Cup of coffee (sports idiom)

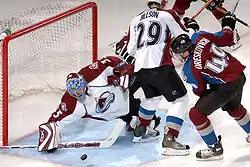
Goaltender Tyler Weiman's cup-of-coffee with the 2007–08 Colorado Avalanche included 16 minutes of playing time.

A special case unique to the NHL is that of the emergency backup goaltender. NHL rules dictate that a team carry at least two goaltenders in every game; however, there are sometimes circumstances (such as a short-notice trade or a mid-game injury) when a team only has one goaltender on the roster and does not have time to call up another from the AHL. In such a case, any goaltender 22 years of age or older can be signed as a free agent to a short-term contract to fill the second goaltender position until a more permanent solution can be found. Since the other goaltender is certain to play the game in question and is not likely to be injured during game play, the backup goaltender is likely never to set foot on the ice during game play. Thus, players with little to no experience can sometimes have a short cup of coffee in the NHL (video technician Ryan Vinz is one such example; he was pulled out of the stands to fill the position for one game for the Buffalo Sabres in 2014 despite not playing goalie since high school). This position is typically held by an older, retired goaltender (Dwayne Roloson, Artūrs Irbe and Bob Essensa, for instance, served in those positions for games in the 2014–15 NHL season).